Delroy Atkinson

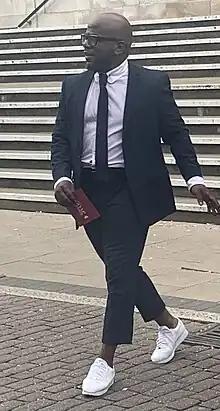
Atkinson in 2022

Delroy Hugh Atkinson (born 30 September 1975) is an English actor. He has appeared in an array of productions on both stage and screen, and since 2021, he has portrayed the role of Howie Danes on the BBC soap opera "EastEnders".